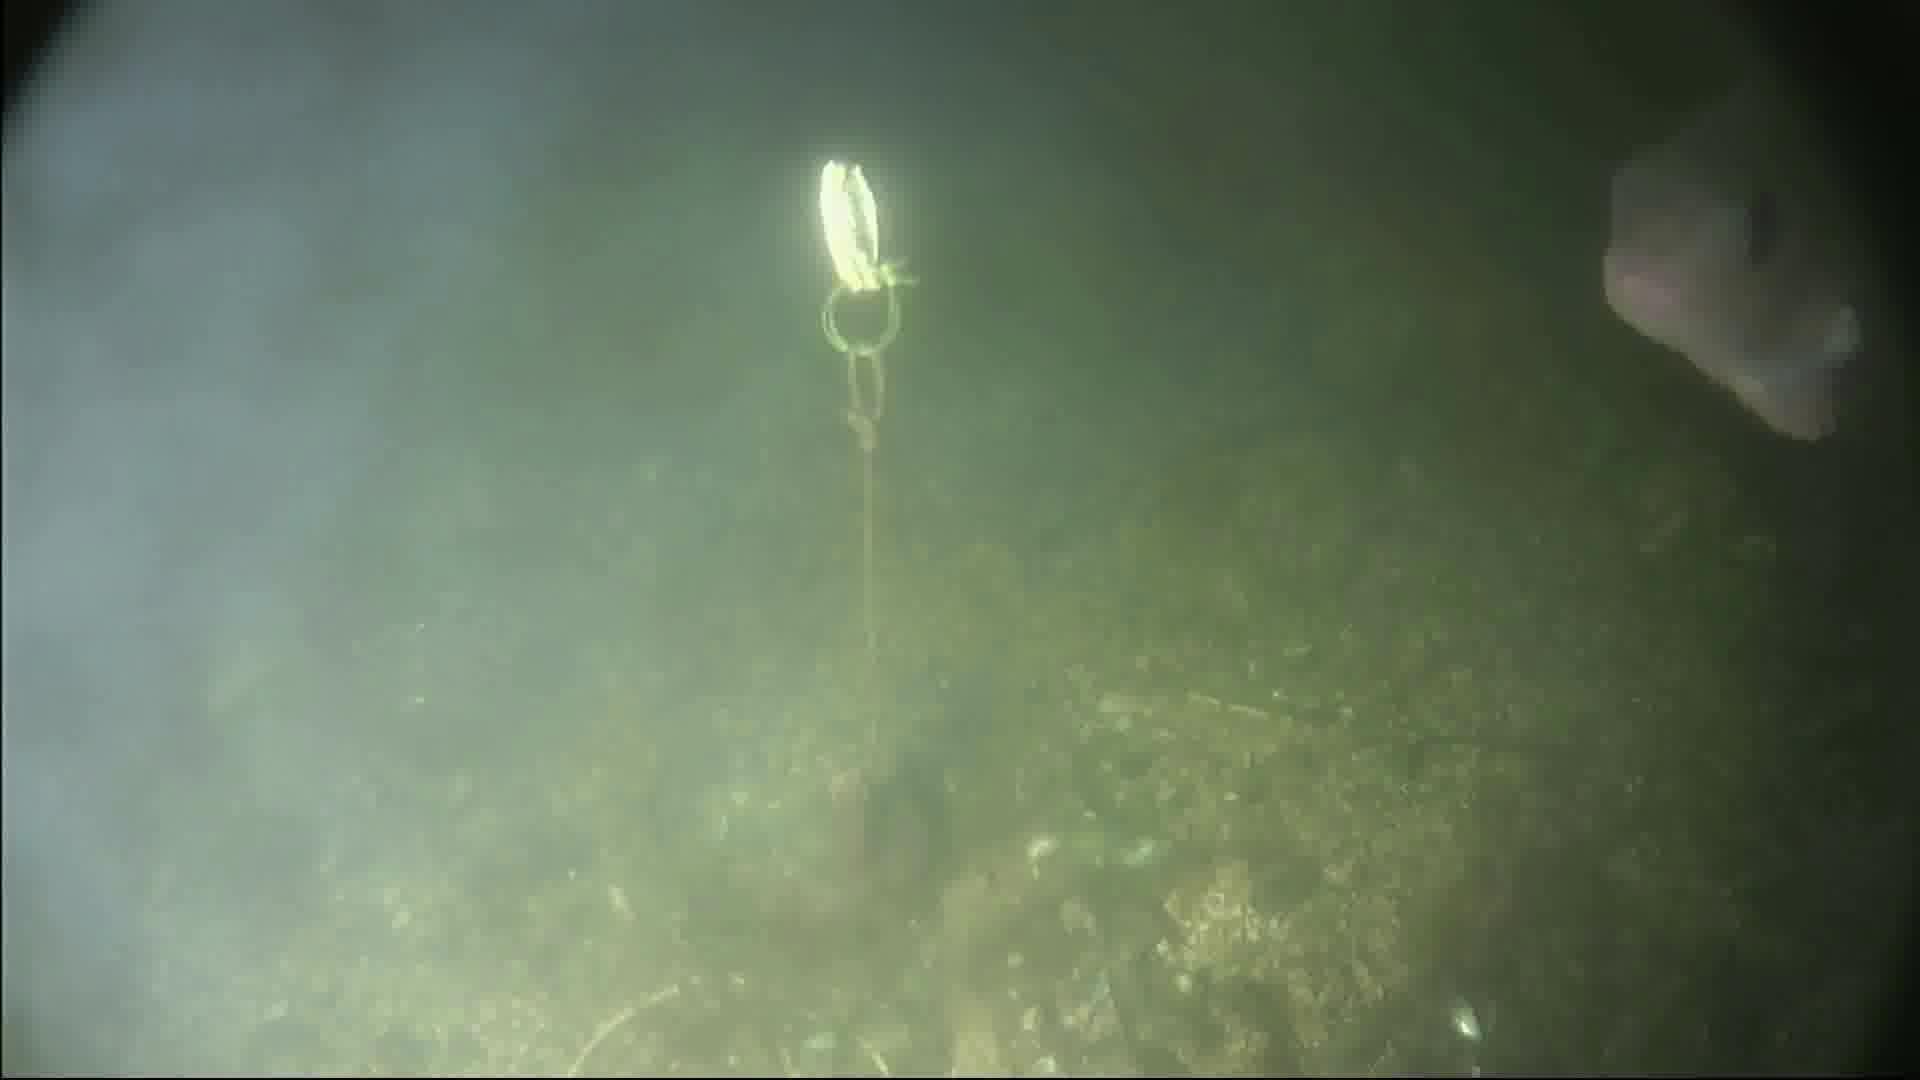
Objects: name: fish
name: crab